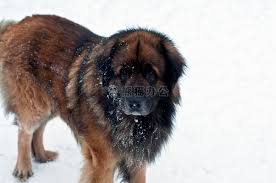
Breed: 214-n000019-Leonberg